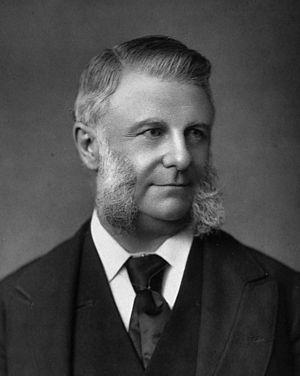
Frederick Augustus Abel, 1ᵉʳ baronnet, est un chimiste britannique.